Gosport and Cosham lines

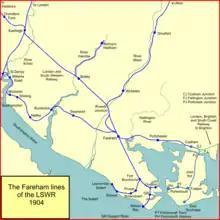
The Fareham lines in 1904

A nominally independent concern promoted a railway from Basingstoke to Fareham down the valley of the River Meon, in 1895. The rival Great Western Railway had a branch line from Reading to Basingstoke, and this proposal was interpreted by the LSWR as an obvious attempt by the Great Western Railway to get access to The Solent, and probably Portsmouth itself. This would be a major loss of primacy in the locality, and although the proposal was defeated in Parliament, the LSWR was alarmed.